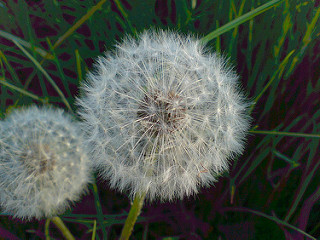
Flower: dandelion